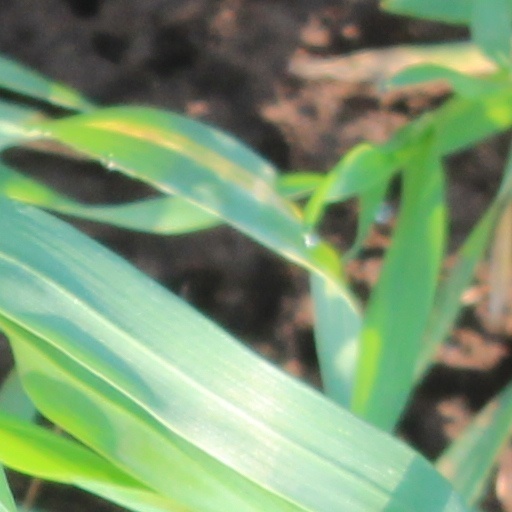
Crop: wheat